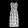
Label: Dress